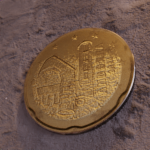
Coin value: 20cents
Country: ad
Edition: standard